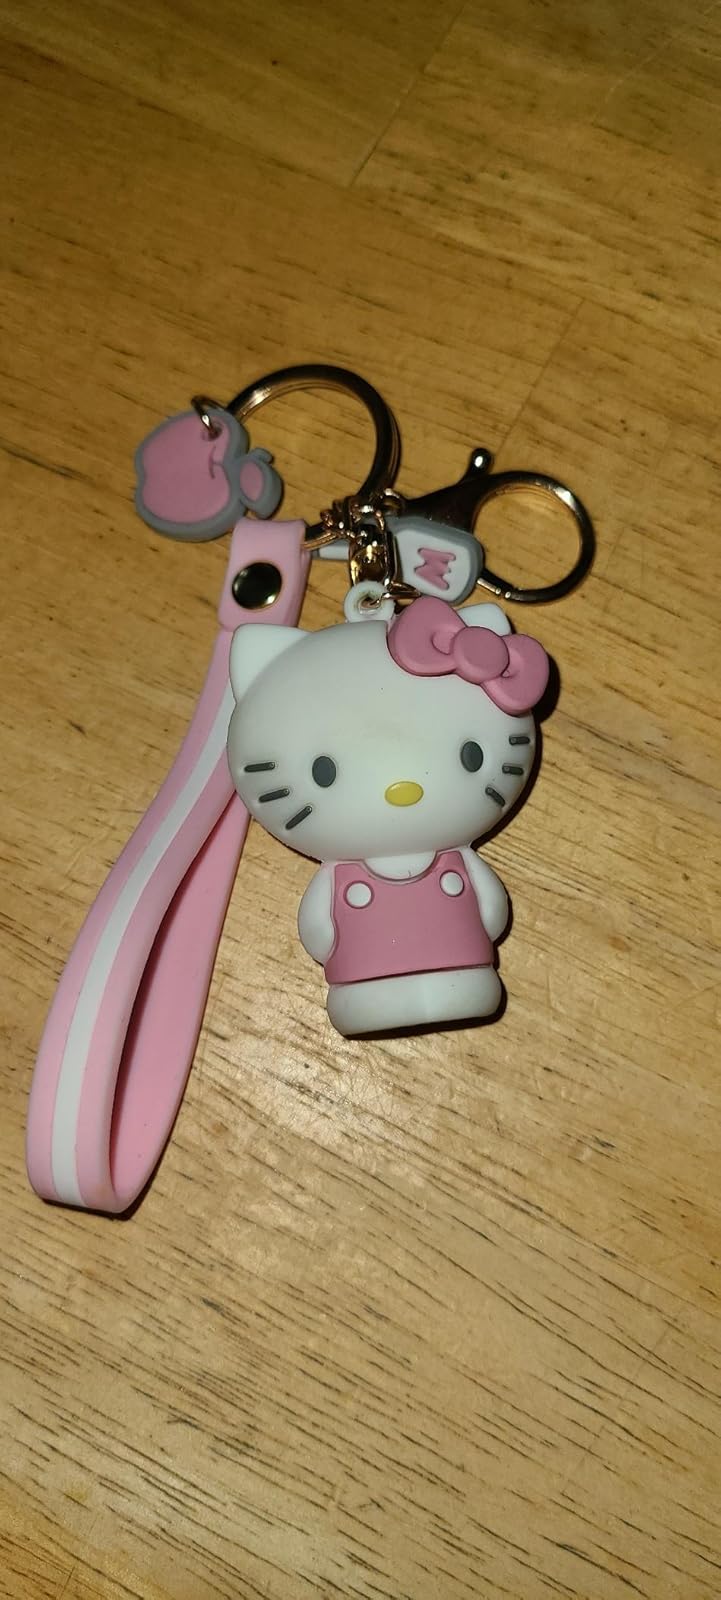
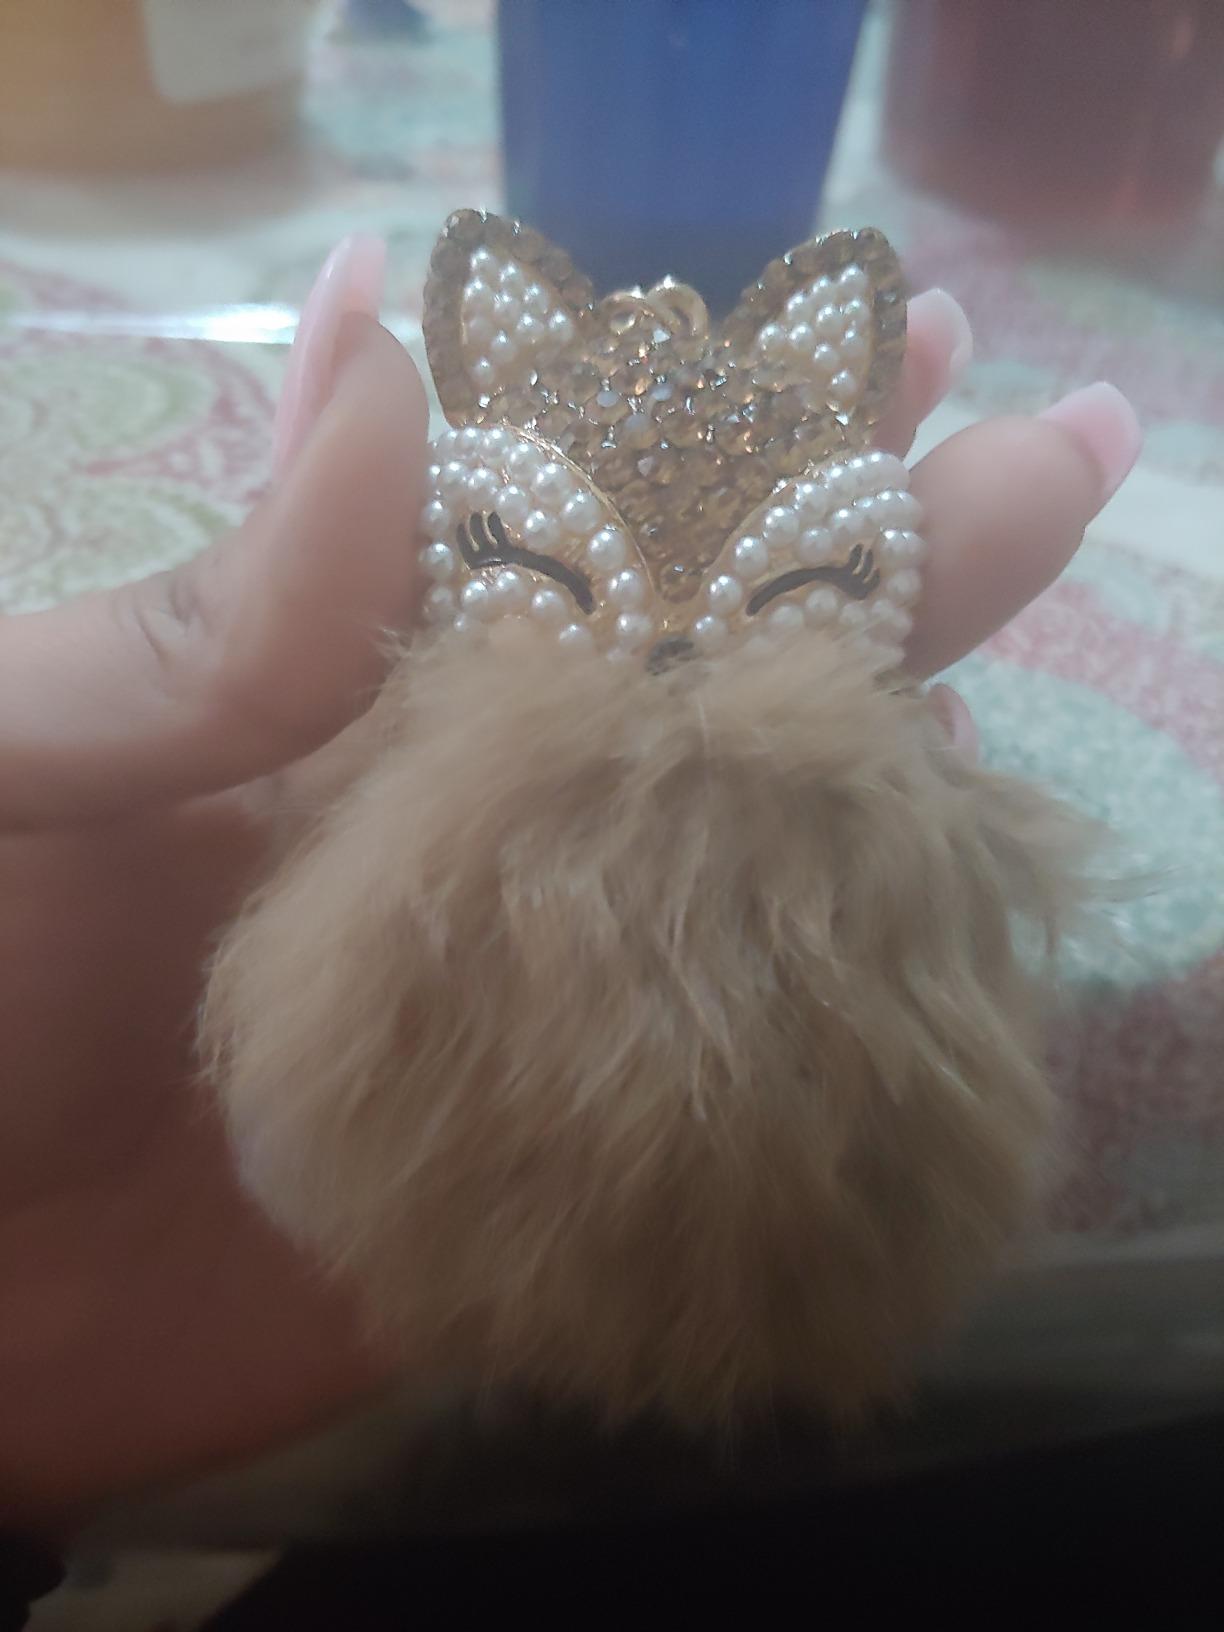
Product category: accessories_keychain
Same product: no